Gorenje, Spodnje Koseze

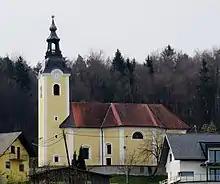
Saint Lawrence's Church

The local church in Gorenje, which also serves Spodnje Koseze, is dedicated to Saint Lawrence. It is a Baroque structure with a cupola vault, and the main altar dates from the 19th century. The paintings in the church were created by Gašpar Luka Goetzl (1782–1857) around 1843.